Four Daughters of God

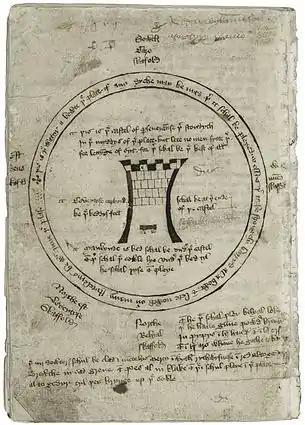
A page from the Macro Manuscript showing a staging plan for "The Castle of Perseverance". The text at the bottom explains the position and costume of the Four Daughters of God

The Four Daughters of God are a personification of the virtues of Truth, Righteousness/Justice, Mercy, and Peace in medieval Catholic religious writing.